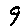
Label: 9